Islamic Cairo

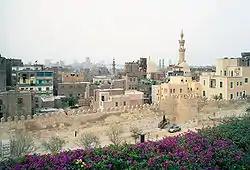
Part of the Ayyubid eastern wall, between al-Darb al-Ahmar neighbourhood and al-Azhar Park

The most prominent architectural heritage of medieval Cairo, however, dates from the Mamluk period, from 1250 to 1517 AD. The Mamluk sultans and elites were eager patrons of religious and scholarly life, commonly building religious or funerary complexes whose functions could include a mosque, madrasa, khanqah (for Sufis), water distribution centers (sabils), and mausoleum for themselves and their families. Among the best-known examples of Mamluk monuments in Cairo are the huge Mosque-Madrasa of Sultan Hasan, the Mosque of Amir al-Maridani, the Mosque of Sultan al-Mu'ayyad (whose twin minarets were built above the gate of Bab Zuwayla), the Sultan Al-Ghuri complex, the funerary complex of Sultan Qaytbay in the Northern Cemetery, and the trio of monuments in the Bayn al-Qasrayn area comprising the complex of Sultan al-Mansur Qalawun, the Madrasa of al-Nasir Muhammad, and the Madrasa of Sultan Barquq. Some mosques include spolia (often columns or capitals) from earlier buildings built by the Romans, Byzantines, or Copts.